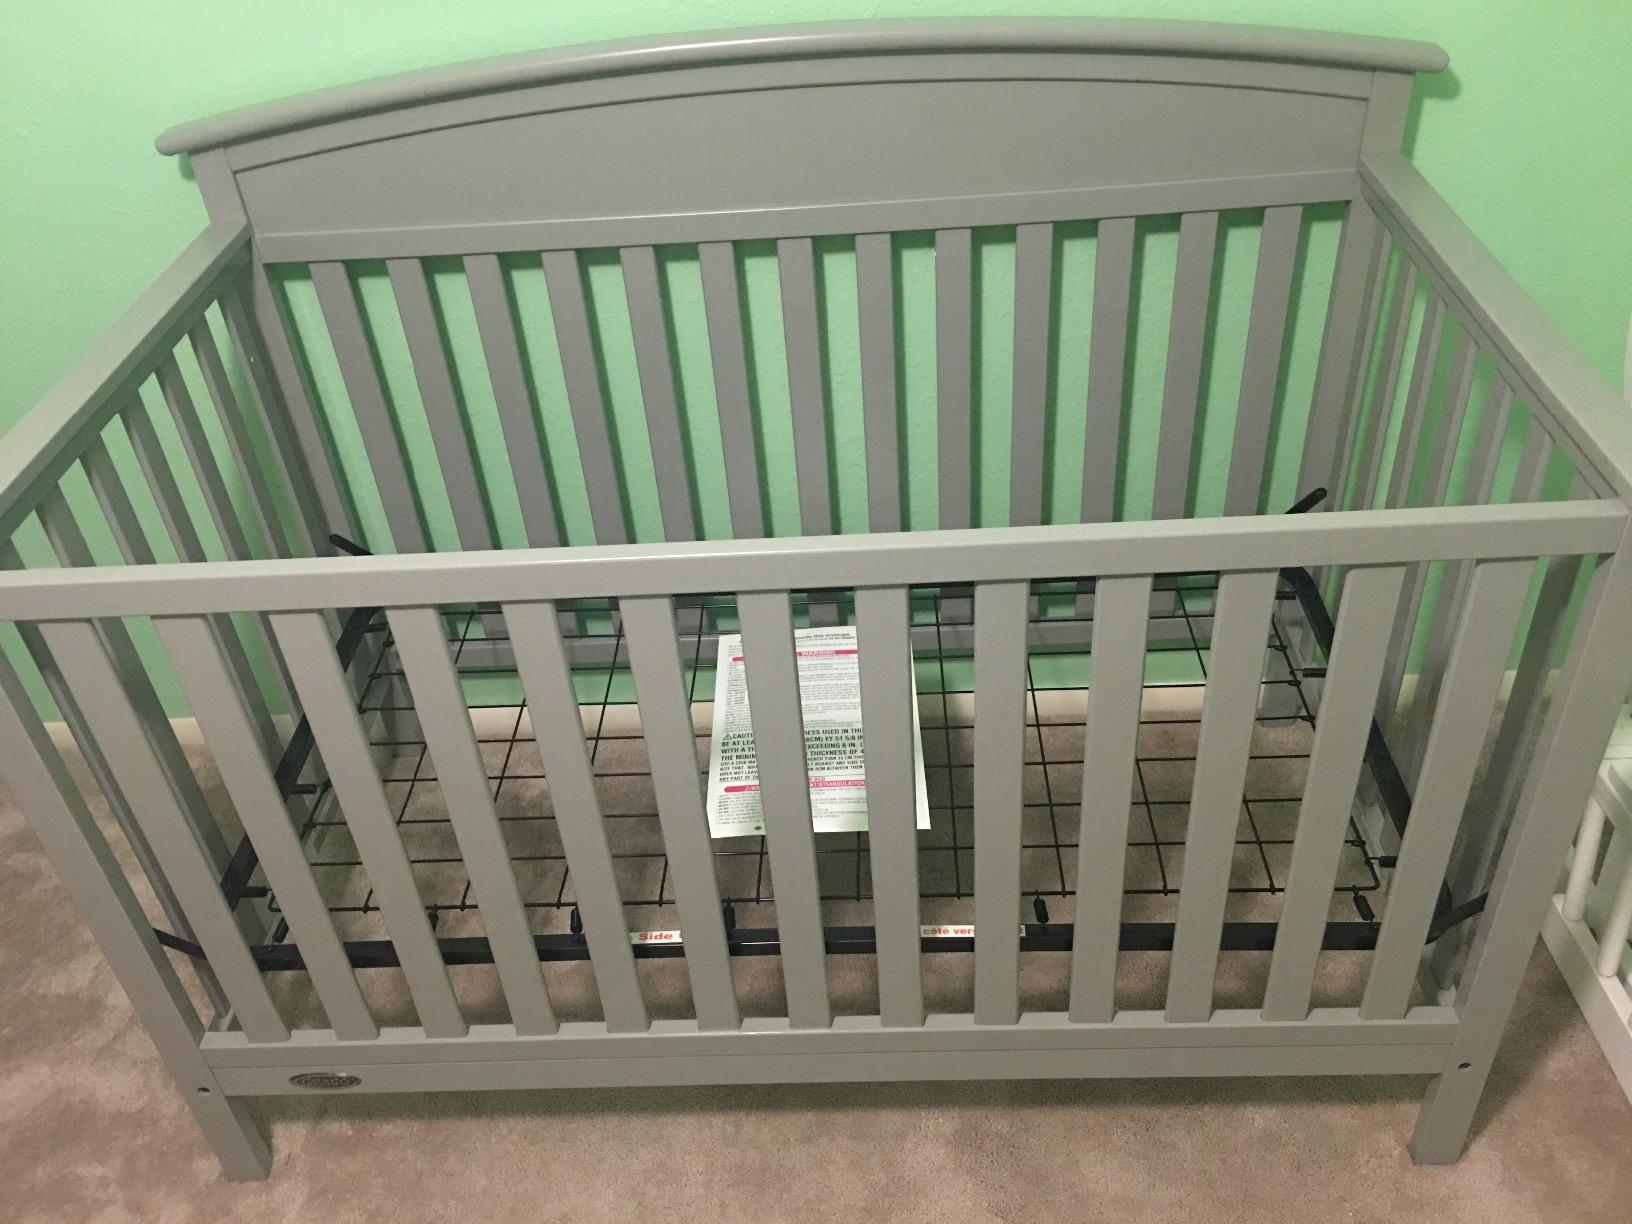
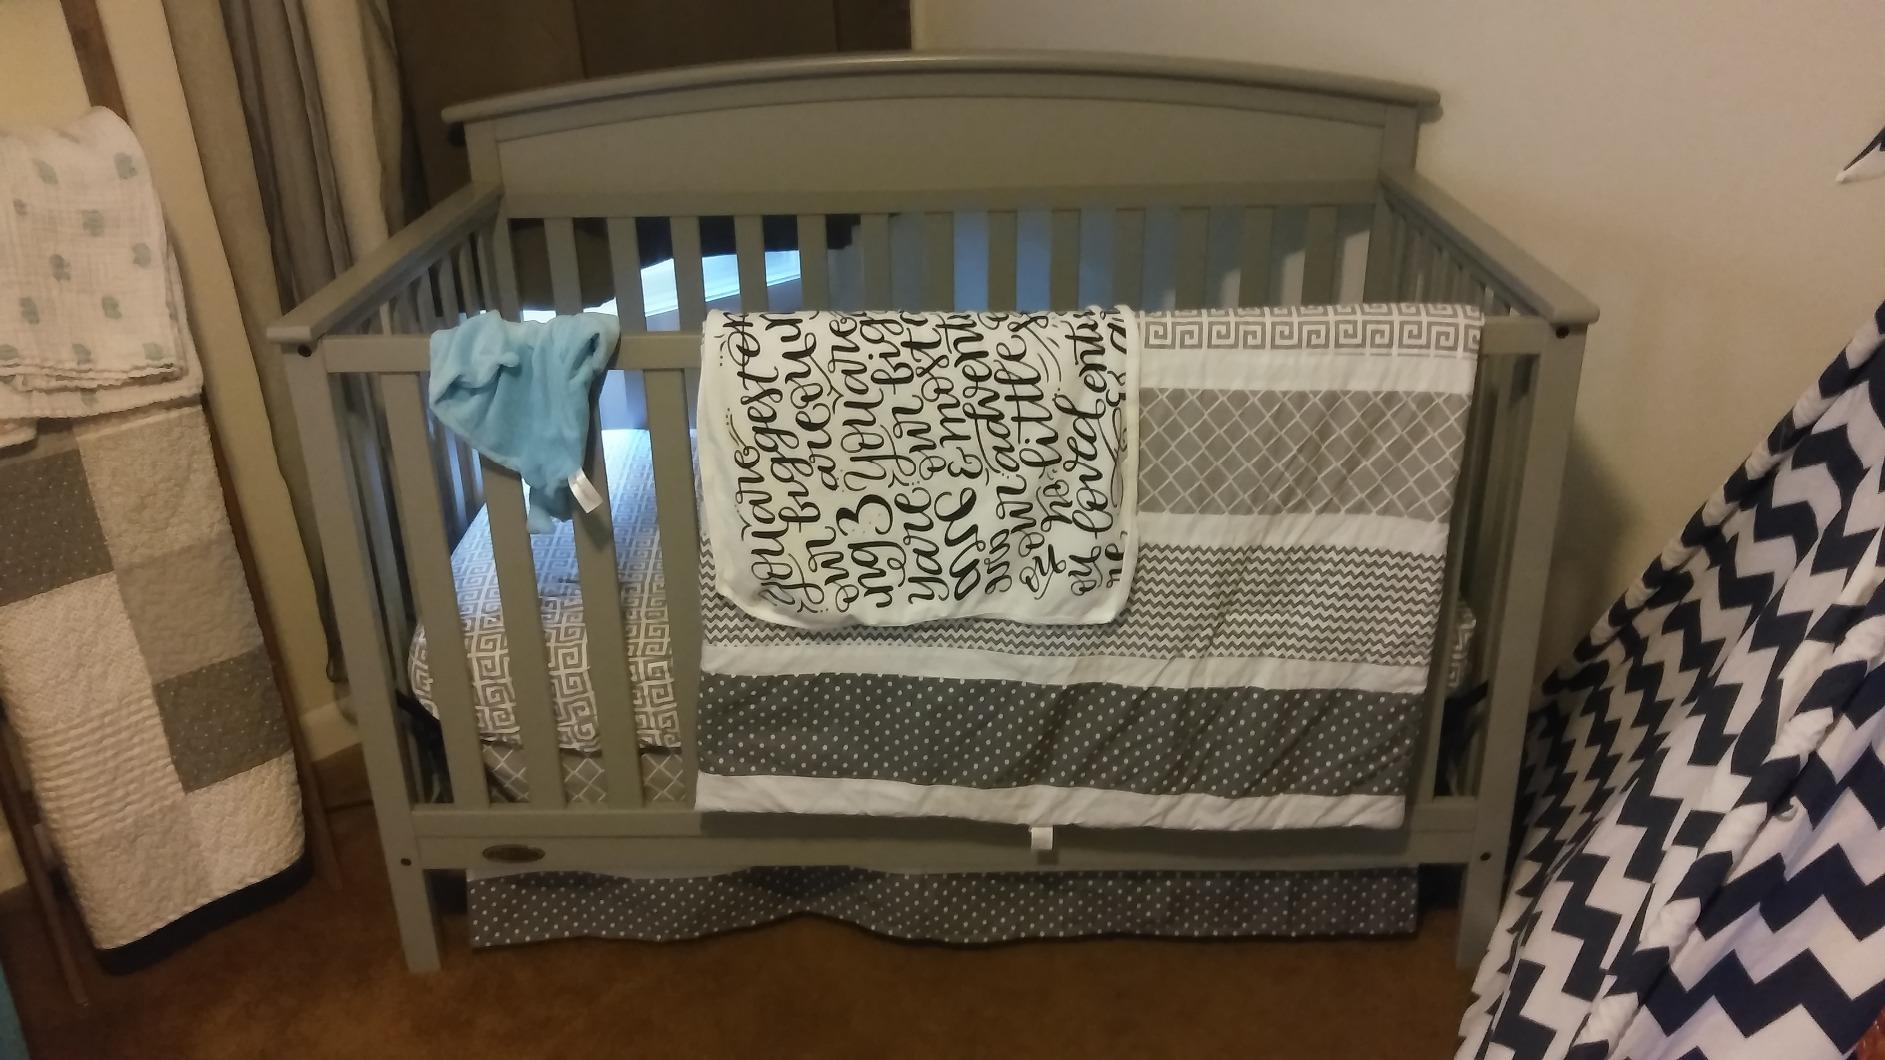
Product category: products_crib
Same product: yes